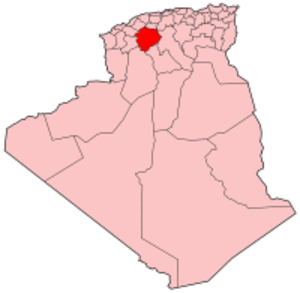
La wilaya de Tiaret en Oranie comporte quatorze daïras, chacune comprenant plusieurs communes, pour un total de quarante-deux communes.